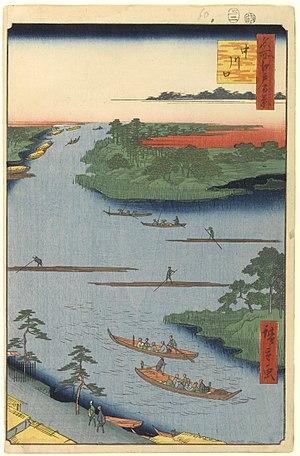
Le flottage du bois est un mode de transport par voie d'eau pour des pièces de bois de tailles variables, à l'état brut ou déjà débitées, assemblées entre elles ou pas. Influencé par les caractéristiques typographiques, hydrographiques, culturelles et climatiques de chaque région du monde, il prend des formes différentes et très variées en fonction des essences d'arbres des grandes zones forestières de la planète, mais surtout de la présence ou du degré de flottabilité du cours d'eau qui est aux abords des massifs forestiers où sont abattus les arbres.
Les Cent vues d'Edo constituent, avec Les Cinquante-trois Stations du Tōkaidō et Les Soixante-neuf Stations du Kiso Kaidō, l'une des séries d'estampes majeures que compte l'œuvre très abondante du peintre japonais Hiroshige. Malgré le titre de l'œuvre, réalisée entre 1856 et 1858, il y a en réalité 119 estampes qui toutes utilisent la technique de la xylographie. La série appartient au style de l'ukiyo-e, mouvement artistique portant sur des sujets populaires à destination de la classe moyenne japonaise urbaine qui s'est développée durant l'époque d'Edo. Plus précisément, elle relève du genre des meisho-e célébrant les paysages japonais, un thème classique dans l'histoire de la peinture japonaise. Quelques-unes des gravures sont réalisées par son élève et fils adoptif, Utagawa Hiroshige II qui, pendant un temps, utilise ce pseudonyme pour signer certaines de ses œuvres.